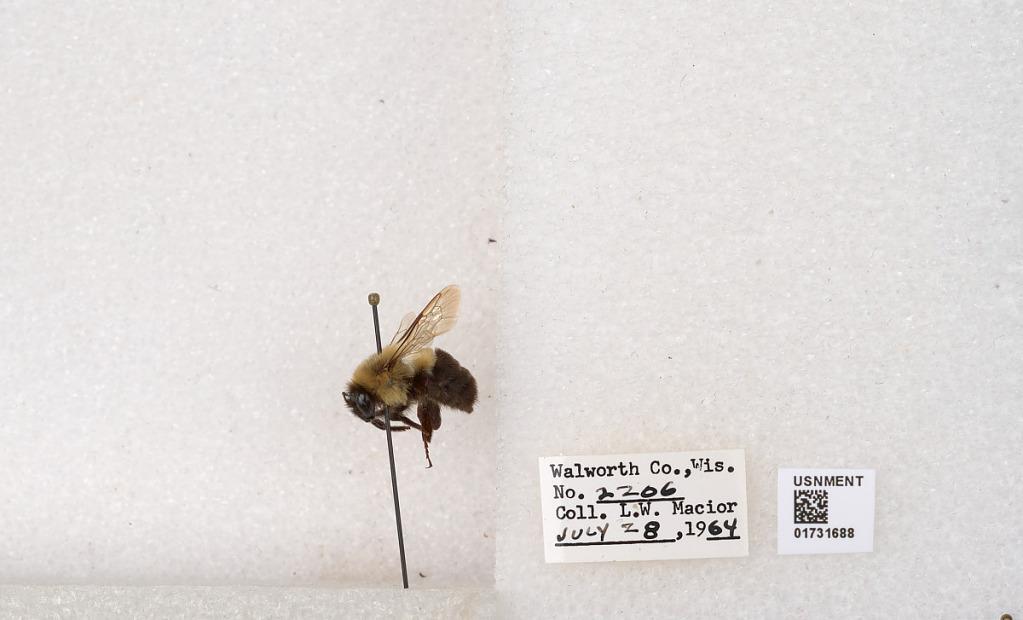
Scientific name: Bombus impatiens Cresson
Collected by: L. Macior
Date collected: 1964-7-28
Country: United States
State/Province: Wisconsin
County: Walworth
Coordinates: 42.6685, -88.5419